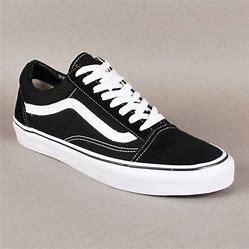
Brand: Vans
Model: Old Skool Skate